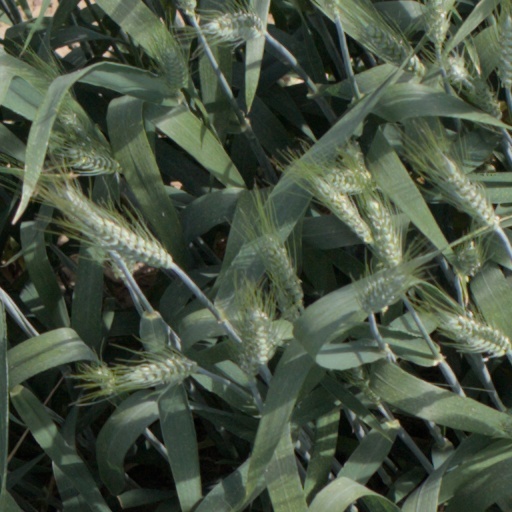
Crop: wheat